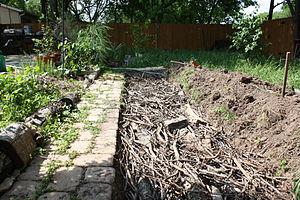
"La culture sur butte est basée sur la création de monticule de terre pérenne destiné à recevoir les cultures. Elles peuvent avoir des formes et des compositions variées mais on distingue deux grandes familles de buttes : les buttes ""autofertilles"" et les buttes de ""terre"".